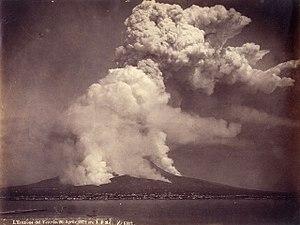
Le Vésuve est un volcan composite qui a connu plusieurs cycles d'éruptions, depuis -400 000 à -300 000 ans. Sa dernière éruption date de 1944. L'édifice actuel, le complexe Somma-Vésuve est composé des restes d'un stratovolcan, le mont Somma, datant de 20 000 ans, dans la caldeira duquel se bâtit un nouveau stratovolcan, le Vésuve au sens strict, datant du IIIᵉ siècle.
26 avril : éruption du Vésuve.
Le Vésuve ou mont Vésuve est un volcan italien d'une altitude de 1 281 mètres, bordant la baie de Naples, à l'est de la ville. Il s'agit du seul volcan d'Europe continentale à être entré en éruption durant les cent dernières années, sa dernière éruption datant de 1944.